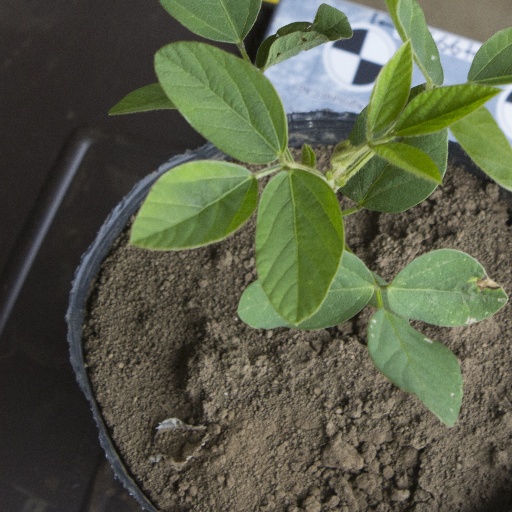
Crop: soybean